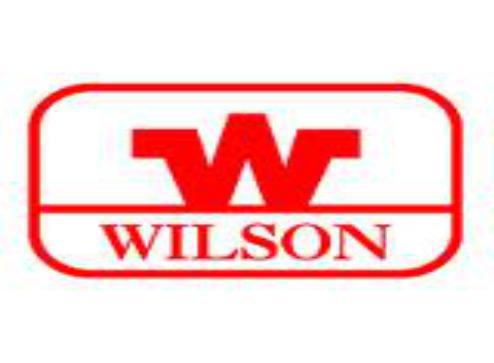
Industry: Sports